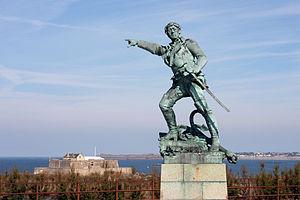
Le Monument à Surcouf, jardin du Cavalier à Saint-Malo. On peut voir le Fort National à l'arrière-plan. Œuvre d'Alfred Caravanniez, inaugurée le 6 juillet 1903. La statue de Surcouf pointe l’Angleterre, la Perfide Albion.
Cet article recense les œuvres d'art dans l'espace public d'Ille-et-Vilaine, en France.
Saint-Malo est une commune française située en Bretagne, dans le département d'Ille-et-Vilaine, et le principal port de la côte nord de Bretagne. Le secteur touristique y est également très développé.